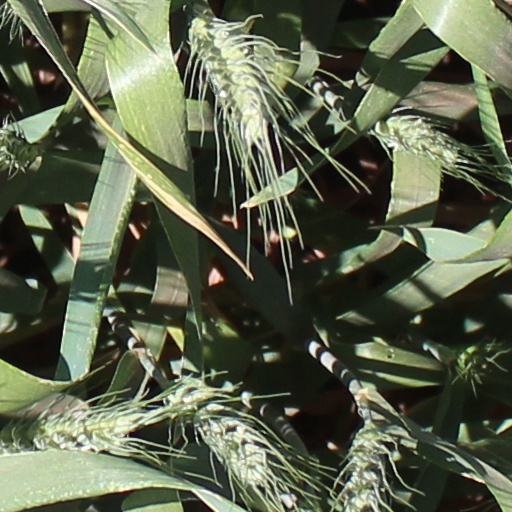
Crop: wheat